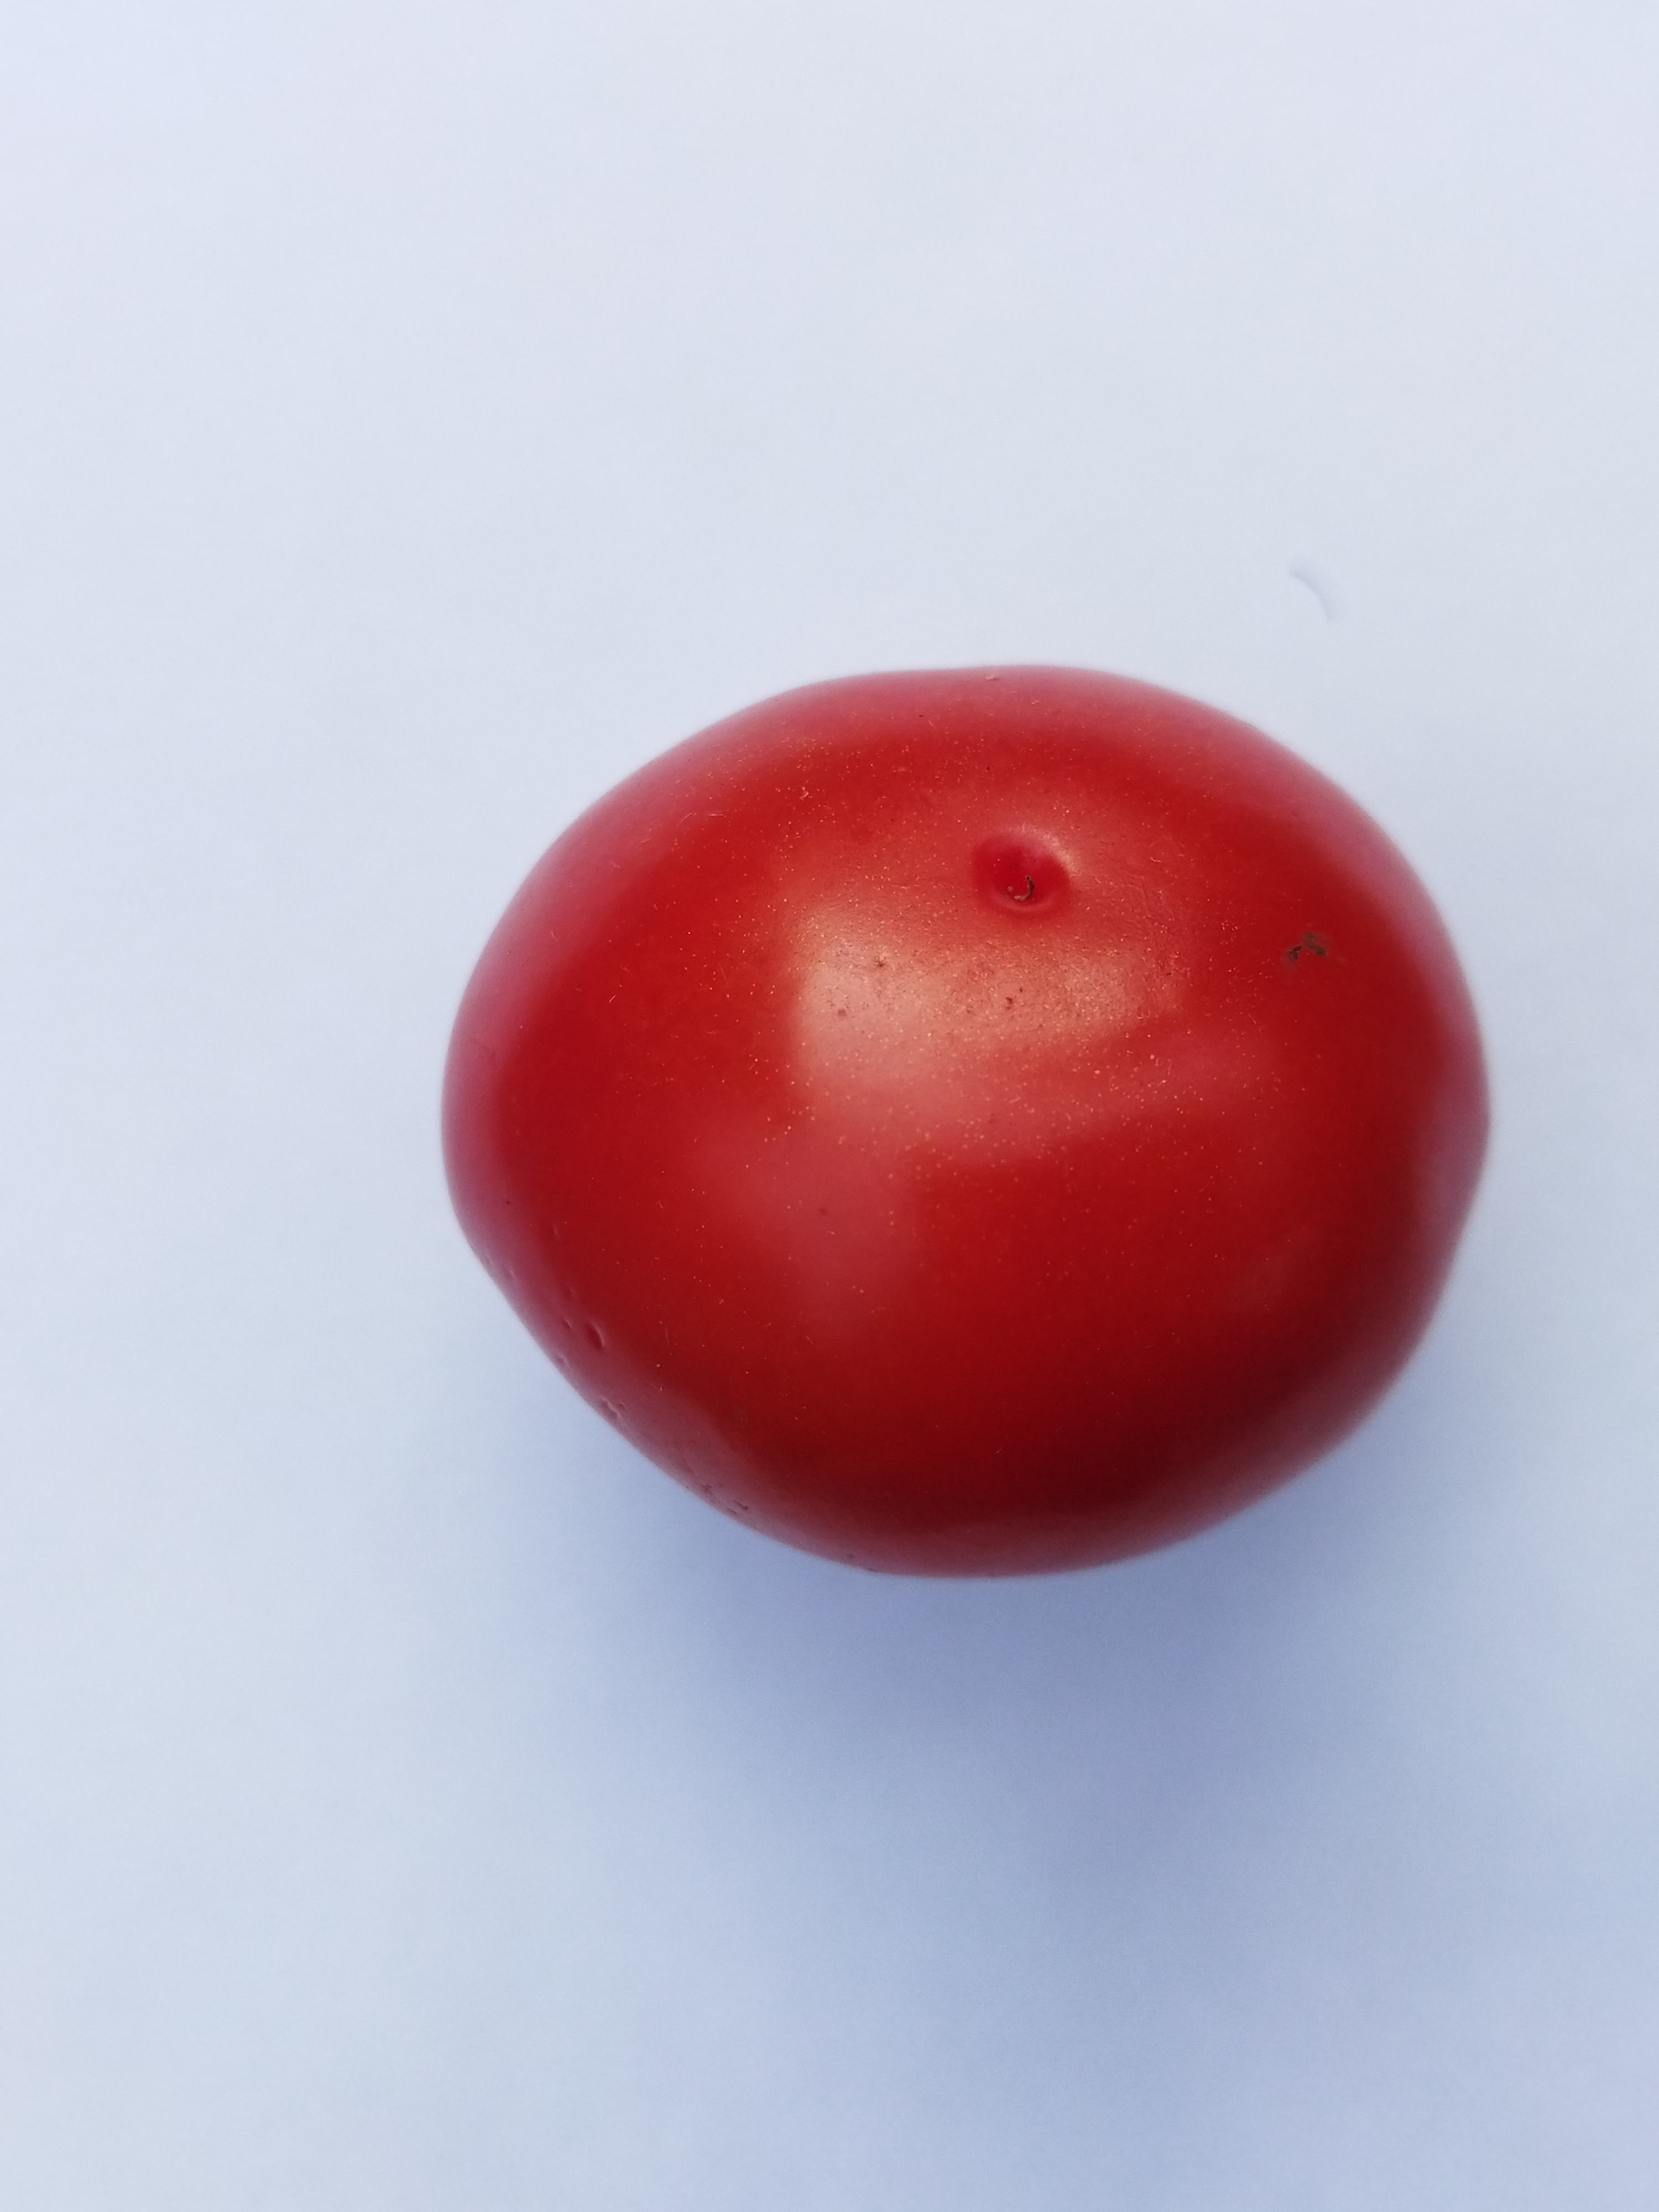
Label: Fresh